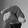
ASL letter: Q